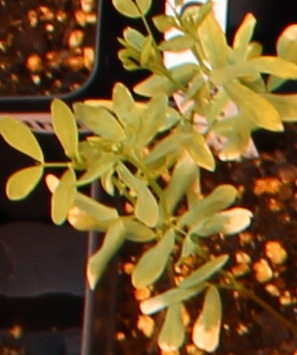
Label: Lentil